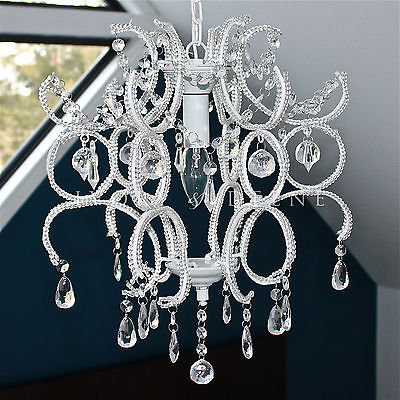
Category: lamp